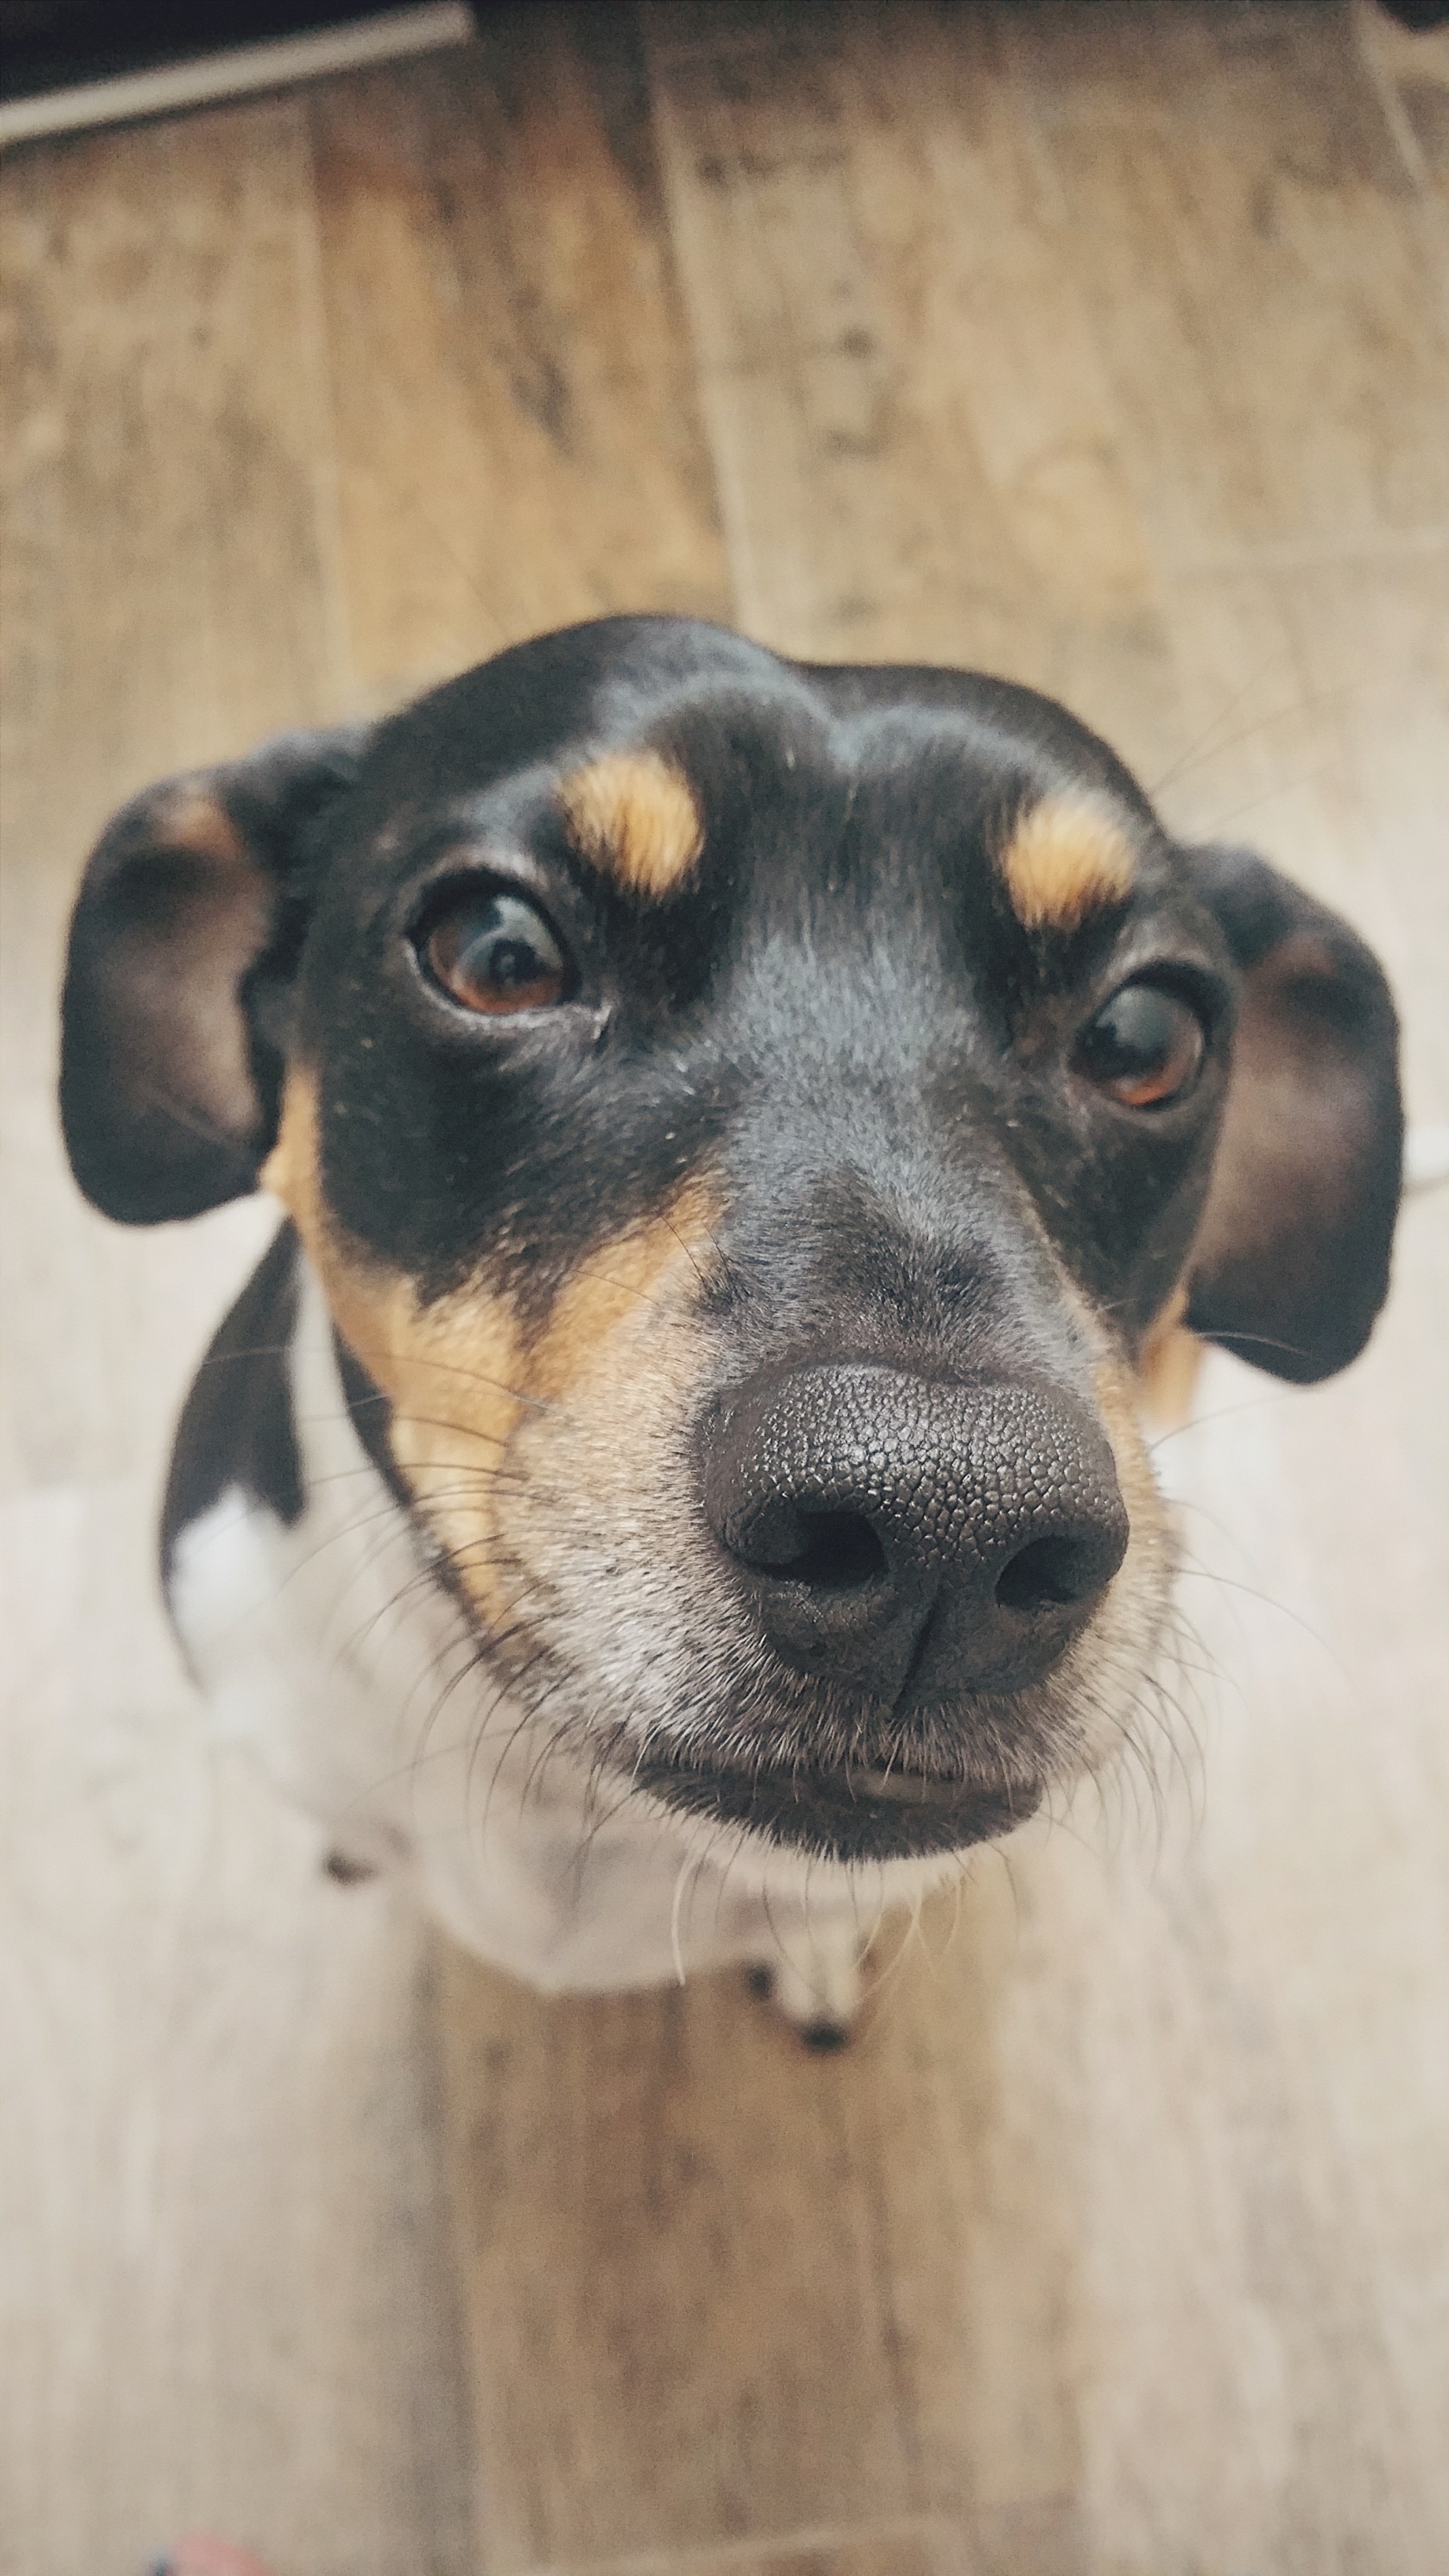
puppy, dog, mammal, vertebrate, dog breed, terrier, dog like mammal